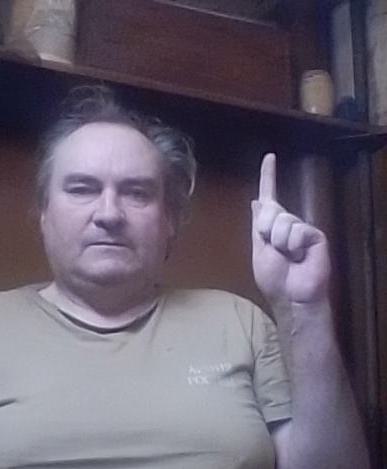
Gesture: one